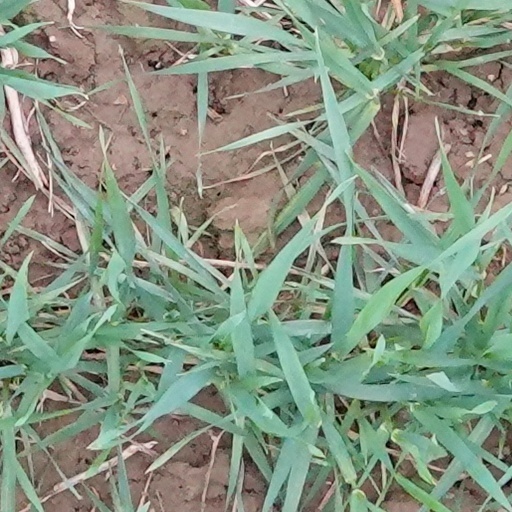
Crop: wheat